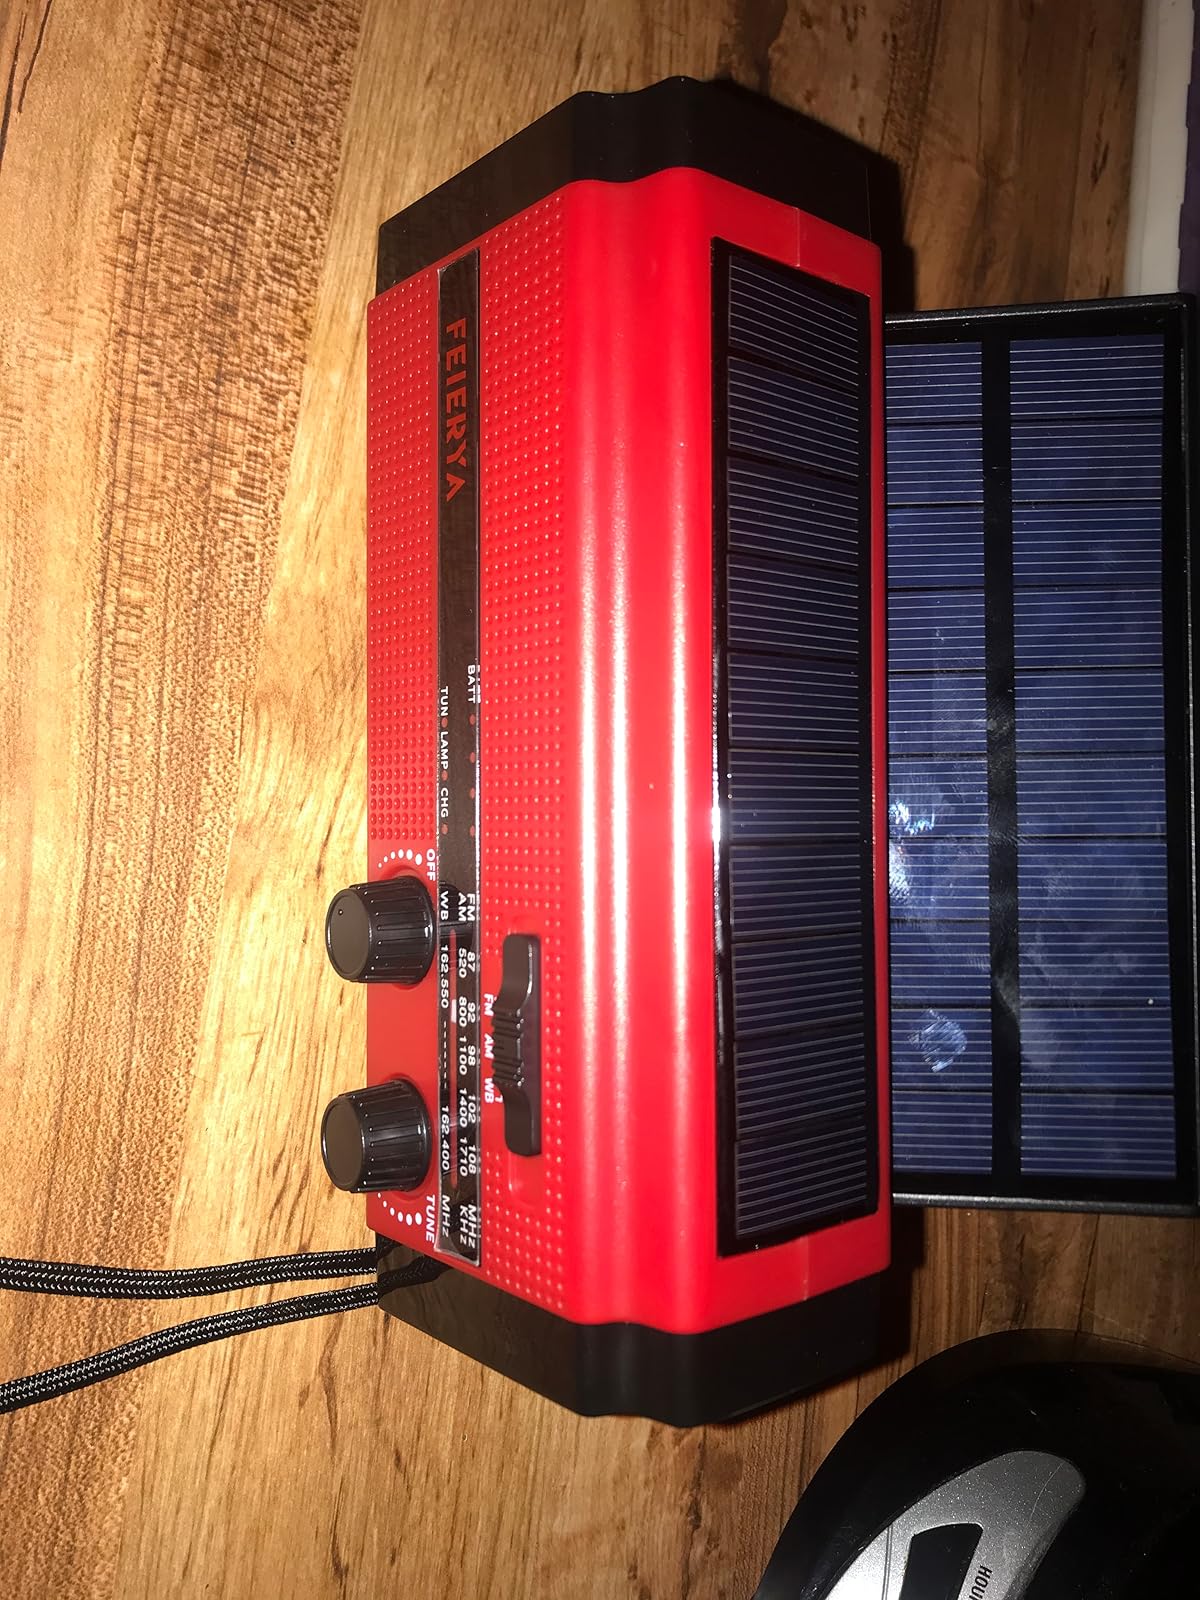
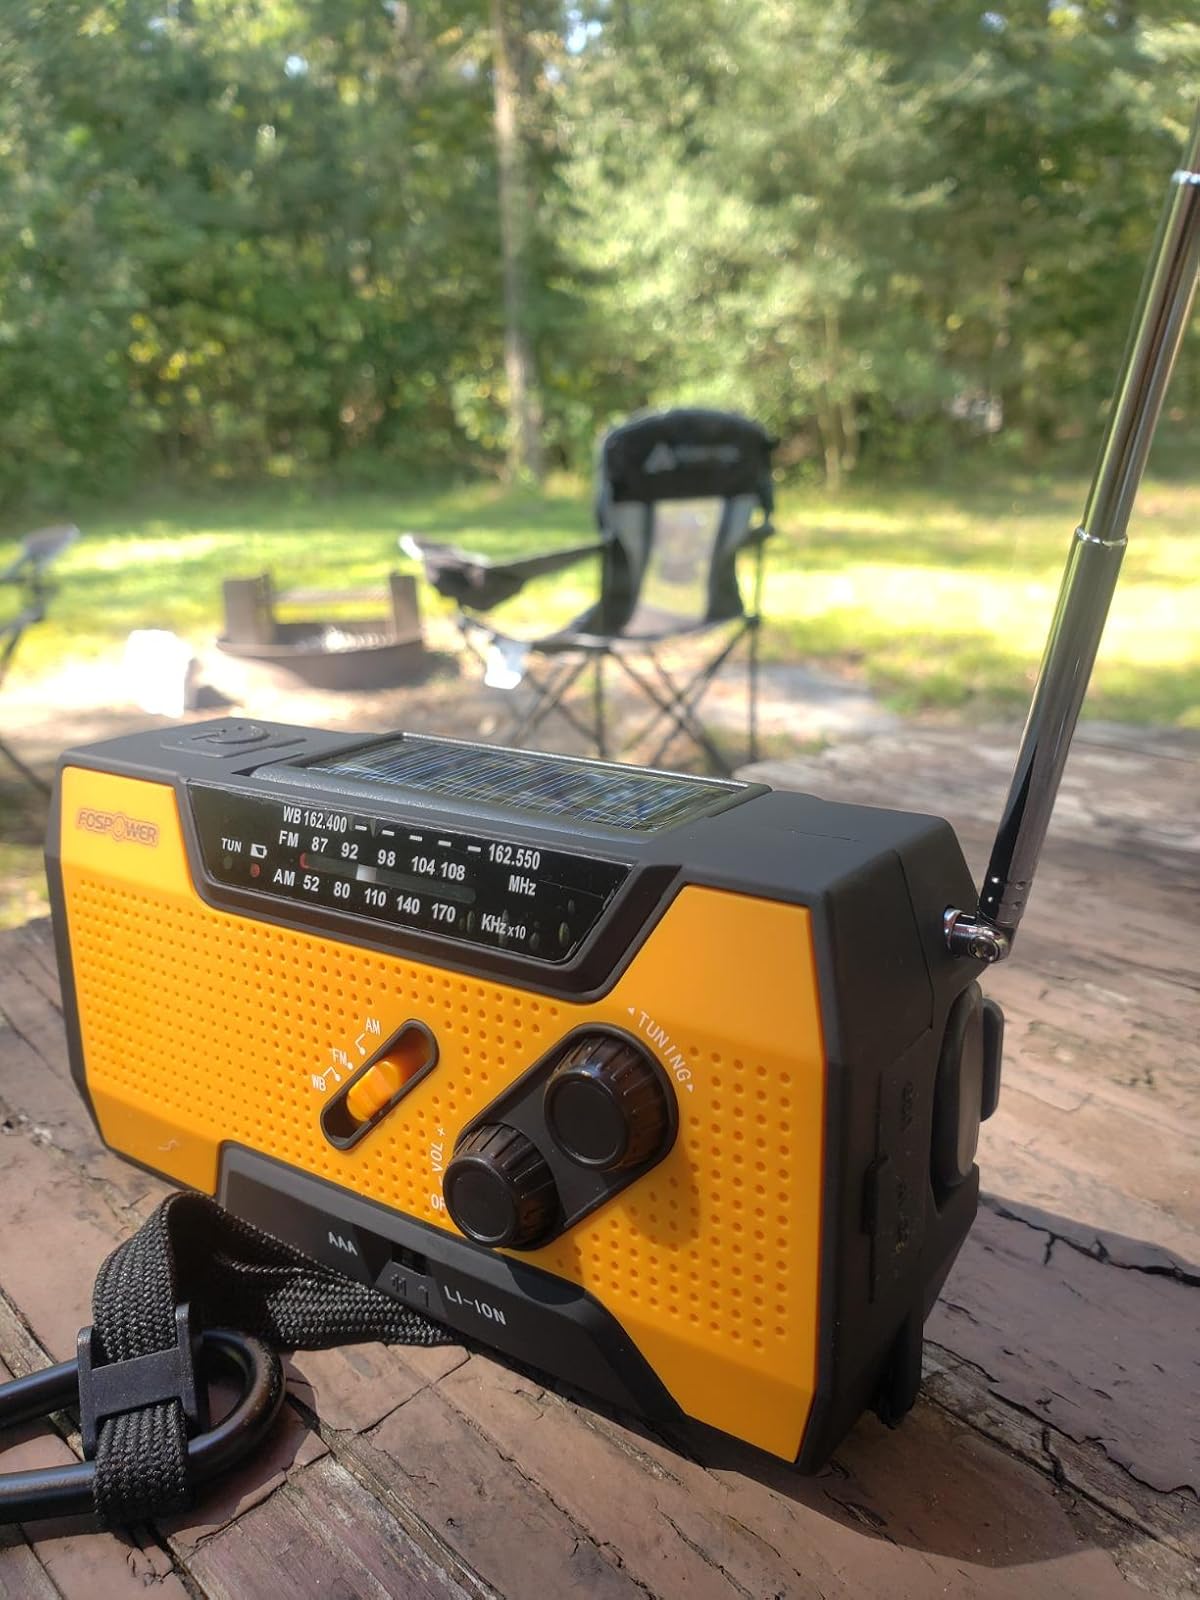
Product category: radio
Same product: no